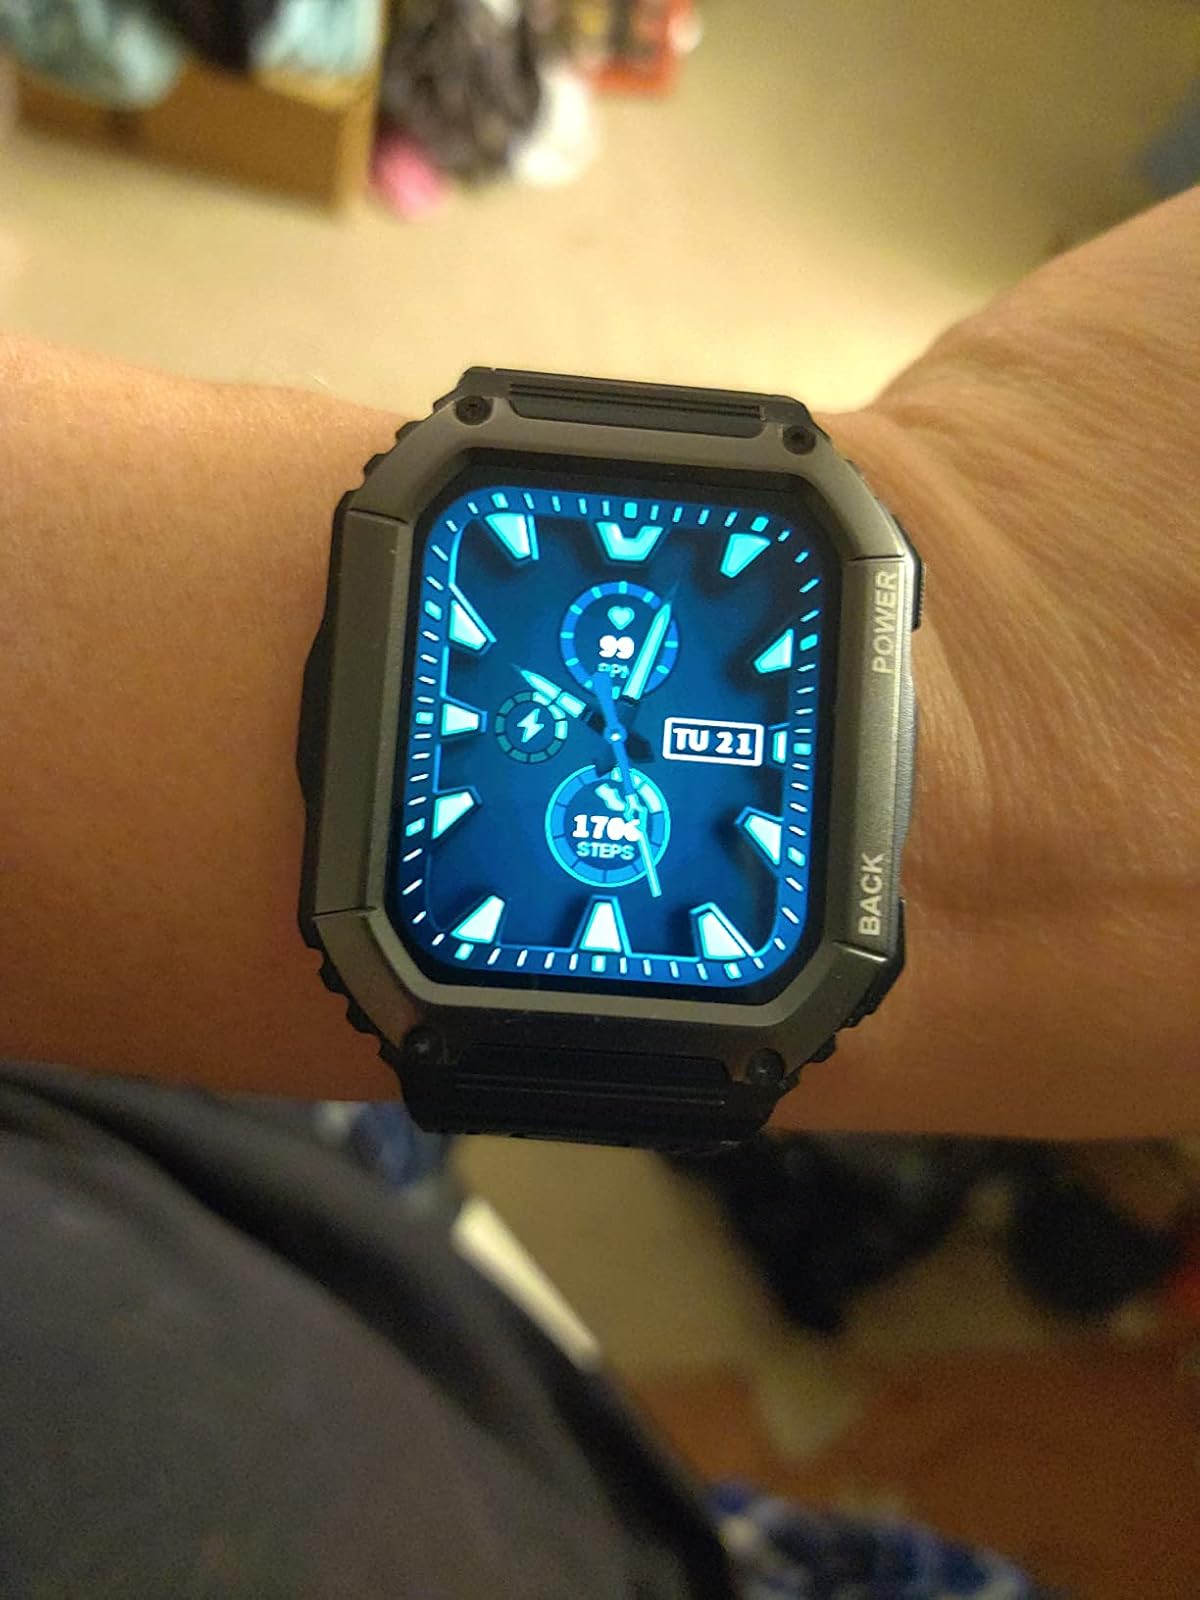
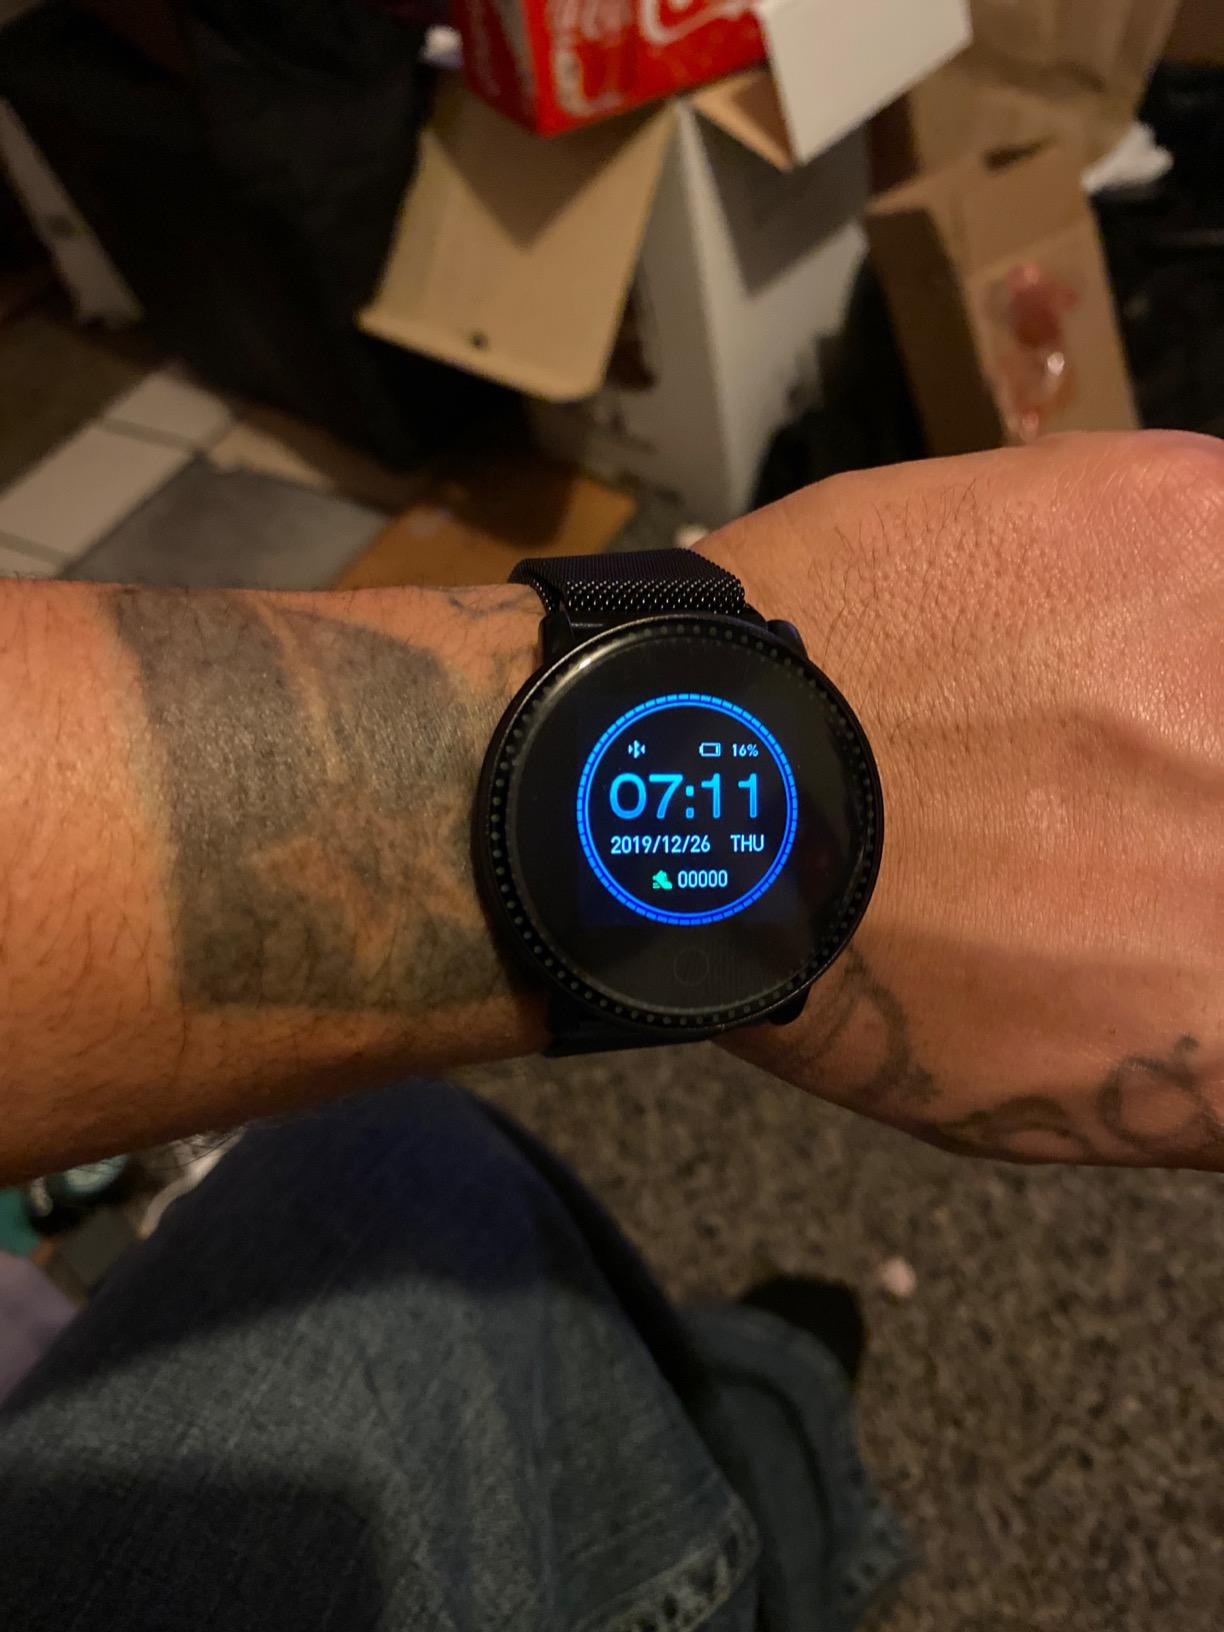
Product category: smartwatch
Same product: no